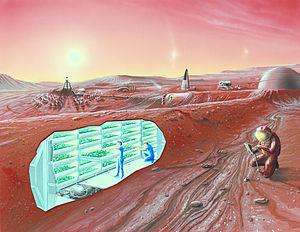
La colonisation de l'espace, ou colonisation spatiale, est au-delà d'un sujet classique de fiction, un projet astronautique d'habitation humaine permanente et en grande partie auto-suffisante en dehors de la Terre. Elle est liée à la conquête de l'espace.
La colonisation de Mars par l'être humain, c'est-à-dire l'installation d'une communauté humaine autonome sur cette planète est un thème classique de science-fiction et constitue un projet qui connait dans les années 2010 un engouement populaire important. Mars est de toutes les planètes du système solaire, celle qui présente les conditions les plus favorables pour l'installation de l'être humain. La température en surface présente des extrêmes moins élevés, une atmosphère ténue fournit une certaine protection contre les rayonnements nocifs et constitue une source potentielle notamment d'oxygène tandis que l'eau est présente sous forme soit de glace soit de vapeur ou encore sous forme liquide en profondeur. Après Vénus, c'est la planète la moins difficile à atteindre depuis la Terre en termes d'énergie et de proximité avec un transit de 7 à 8 mois. Le projet de colonisation de Mars est porté par un mouvement induit par les entrepreneurs du New Space et parait pour certains une réponse aux préoccupations croissantes concernant l'avenir de l'humanité sur Terre.